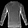
Label: Pullover